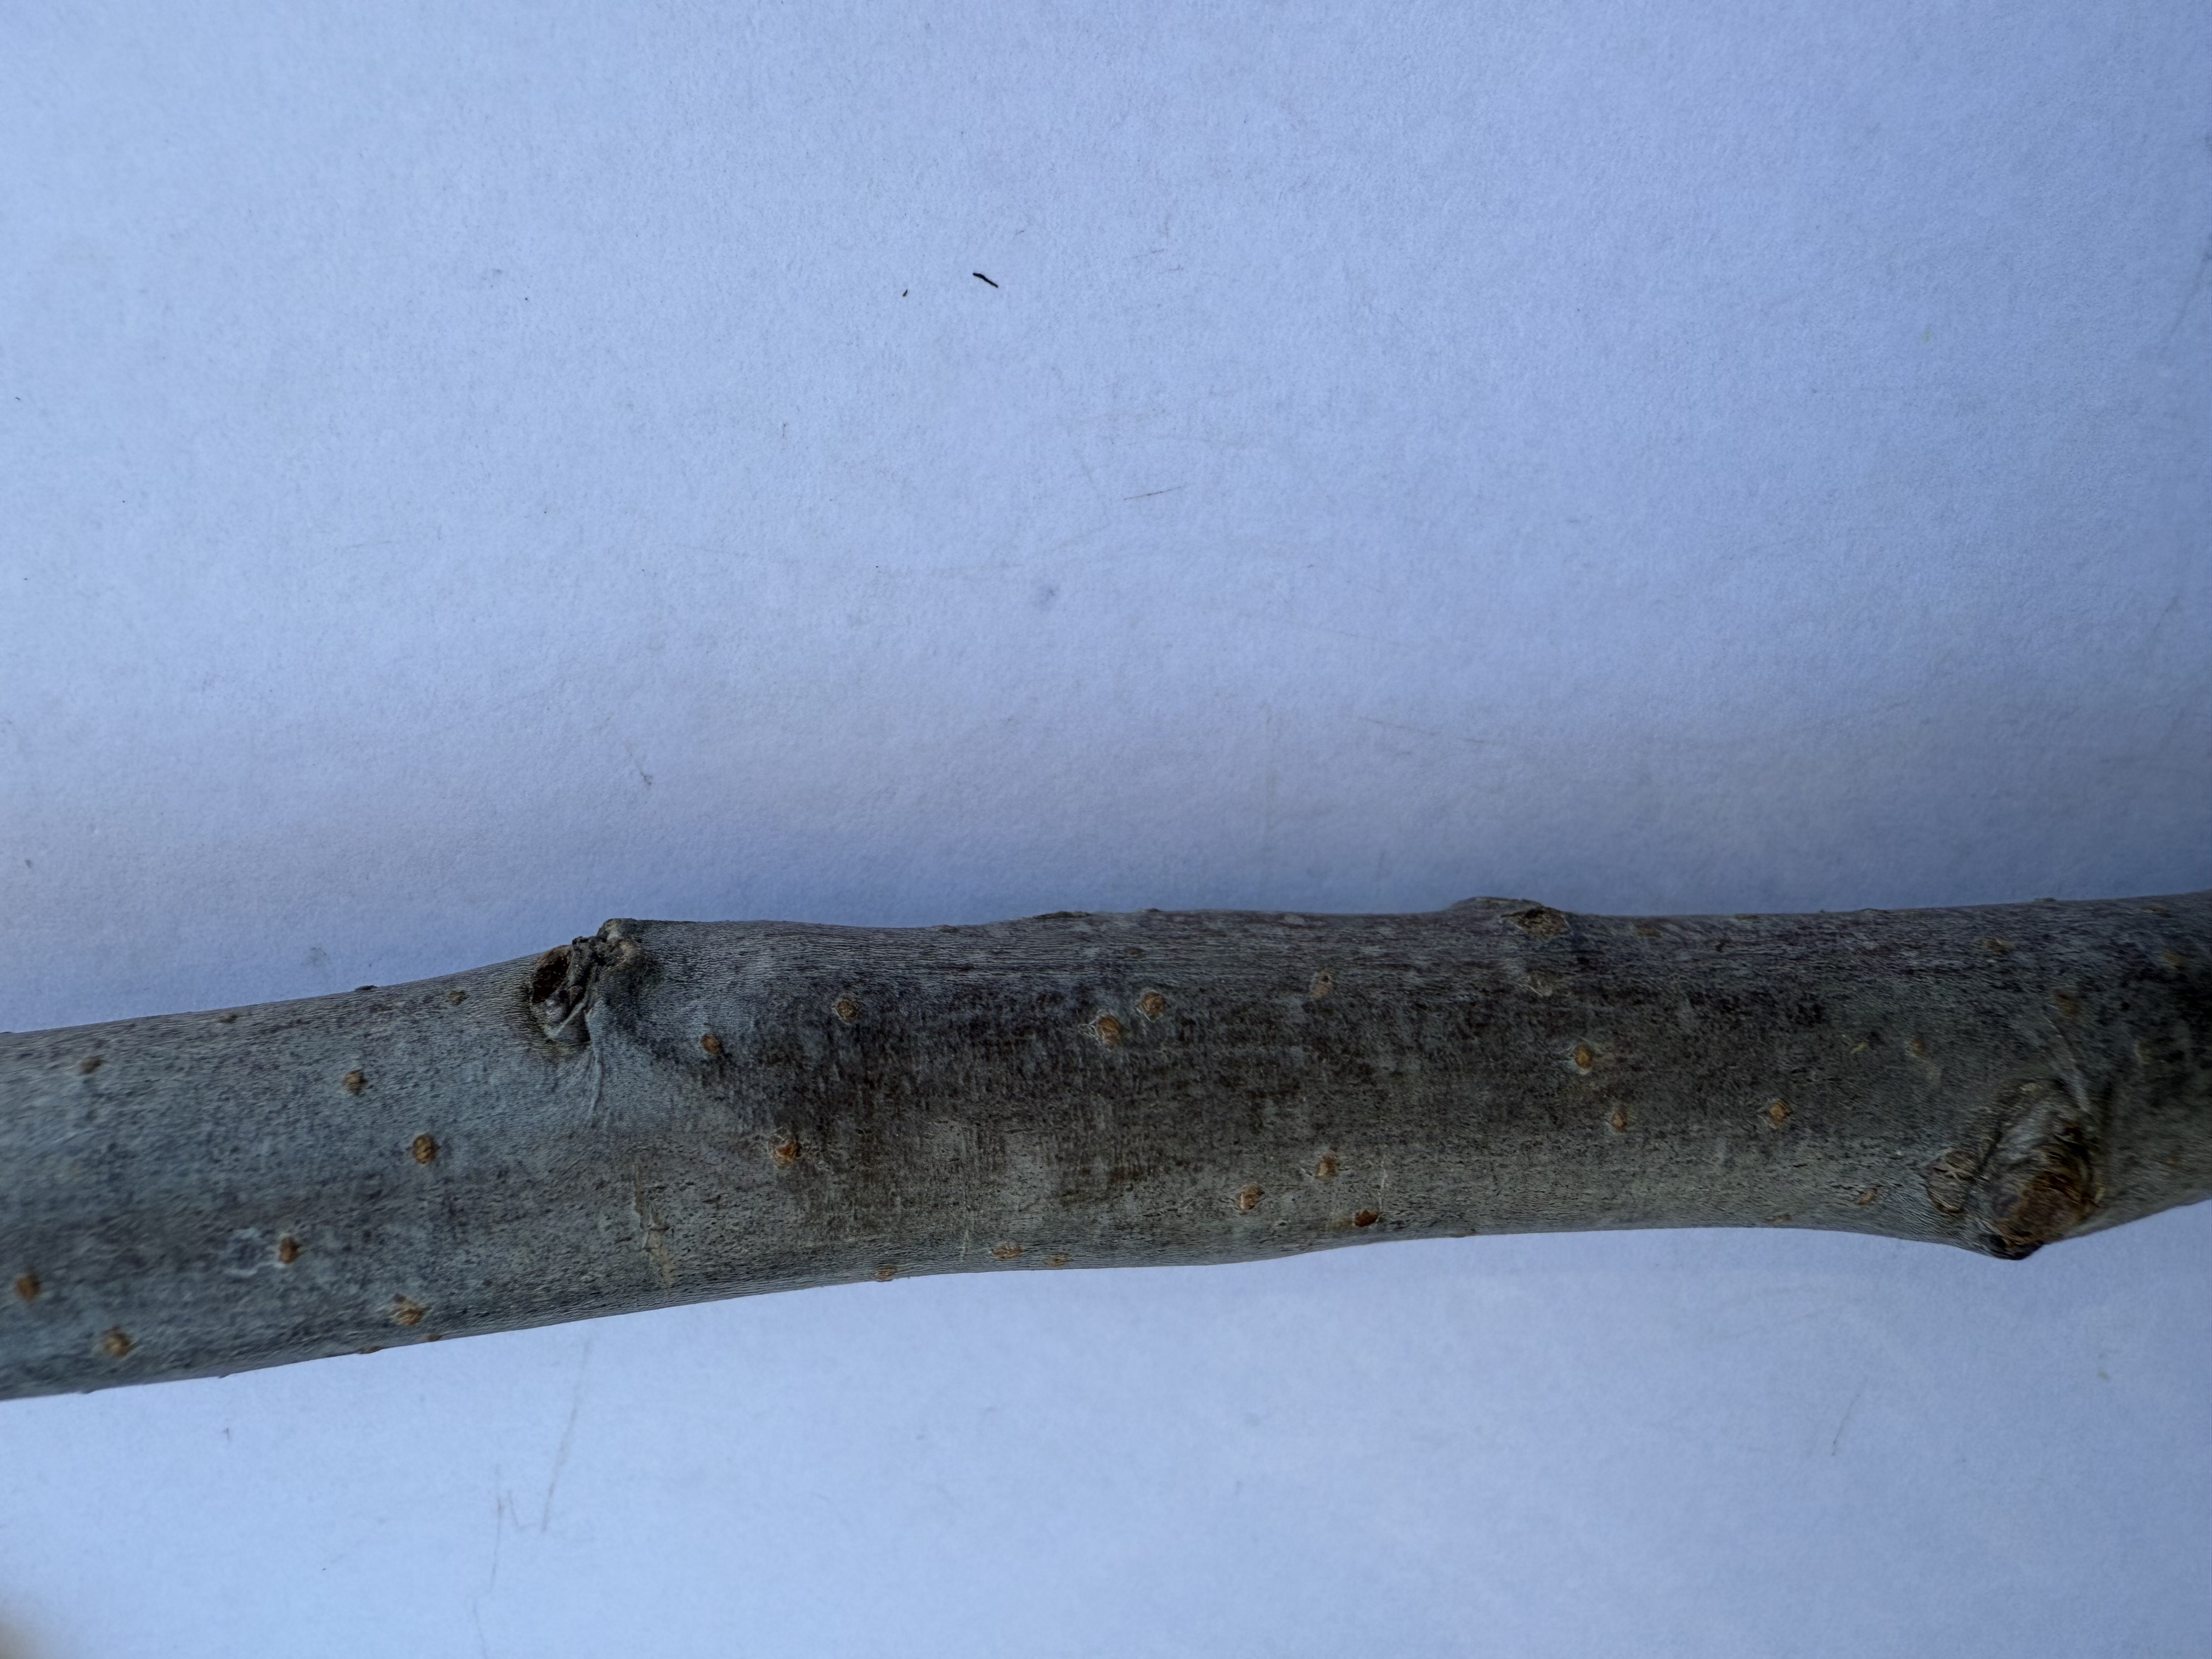
Variety: Fuji Apple